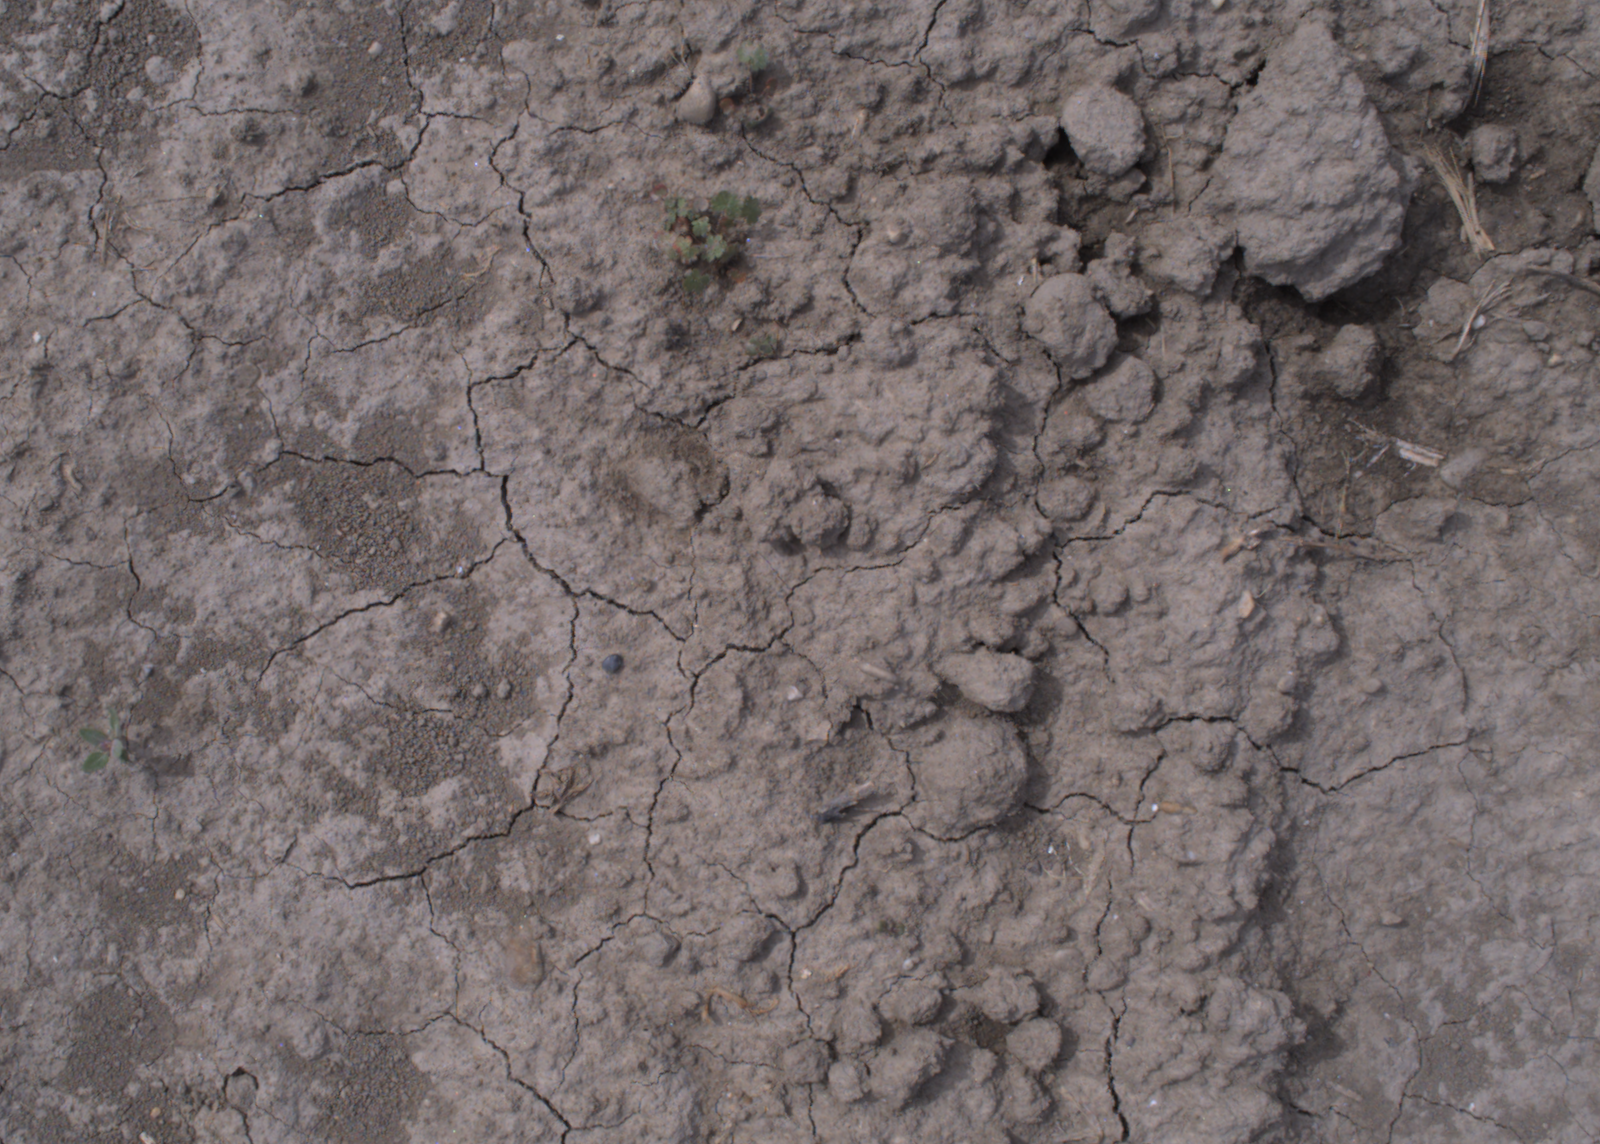
Capture date: 24.08.2020 11:24:18
Weather: mixed
Wind: medium
Seeding date: 21.07.2020
Plant canopy height (mm): 910